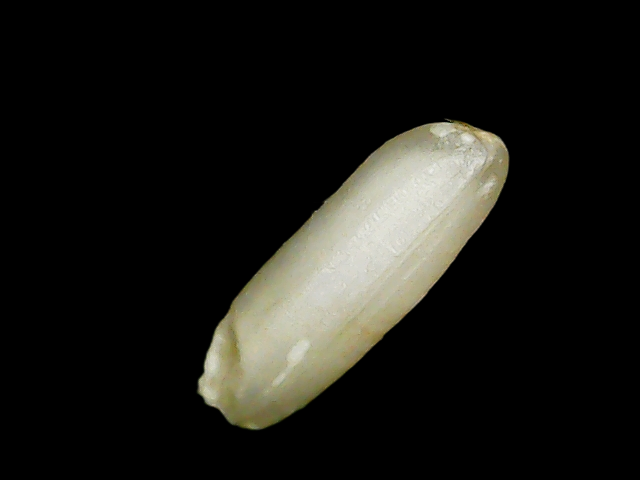
Rice variety: Binadhan21